Suzuki PE series

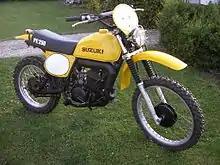
Suzuki PE 250 B le canari

The following year, 1978, the decision was made to widen the model range and the PE175C was released. This was again based upon an RM Series machine (the RM125) with appropriate alterations. The PE250C continued its development and had many small but effective improvements. The PE175C was built upon the RM125A frame and 6-speed RM125C components, along with the "A" softer suspension. Lighting and speedometer were provided courtesy of TS Trail/street machines. All PE's until the PE175Z had 36mm forks common across each model year with damping and spring-rate changes to suit. This new PE175C was keenly priced and proved immensely popular.